Badlands of Montana

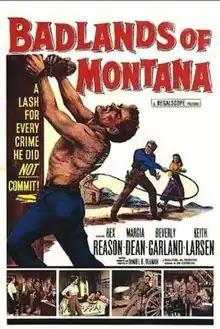
Theatrical release poster

Badlands of Montana is a 1957 American Western film written, produced and directed by Daniel B. Ullman and starring Rex Reason, Margia Dean, Beverly Garland and Keith Larsen.